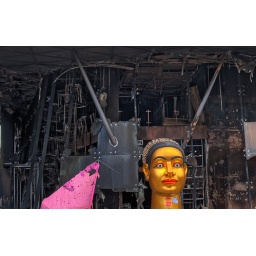
The iconic golden head in front the Zen stores of Centralworld survived the portests, the fire and the collapse of the building unfazed.